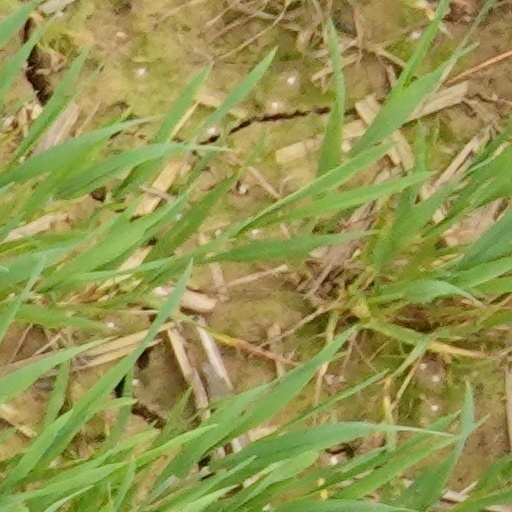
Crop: wheat